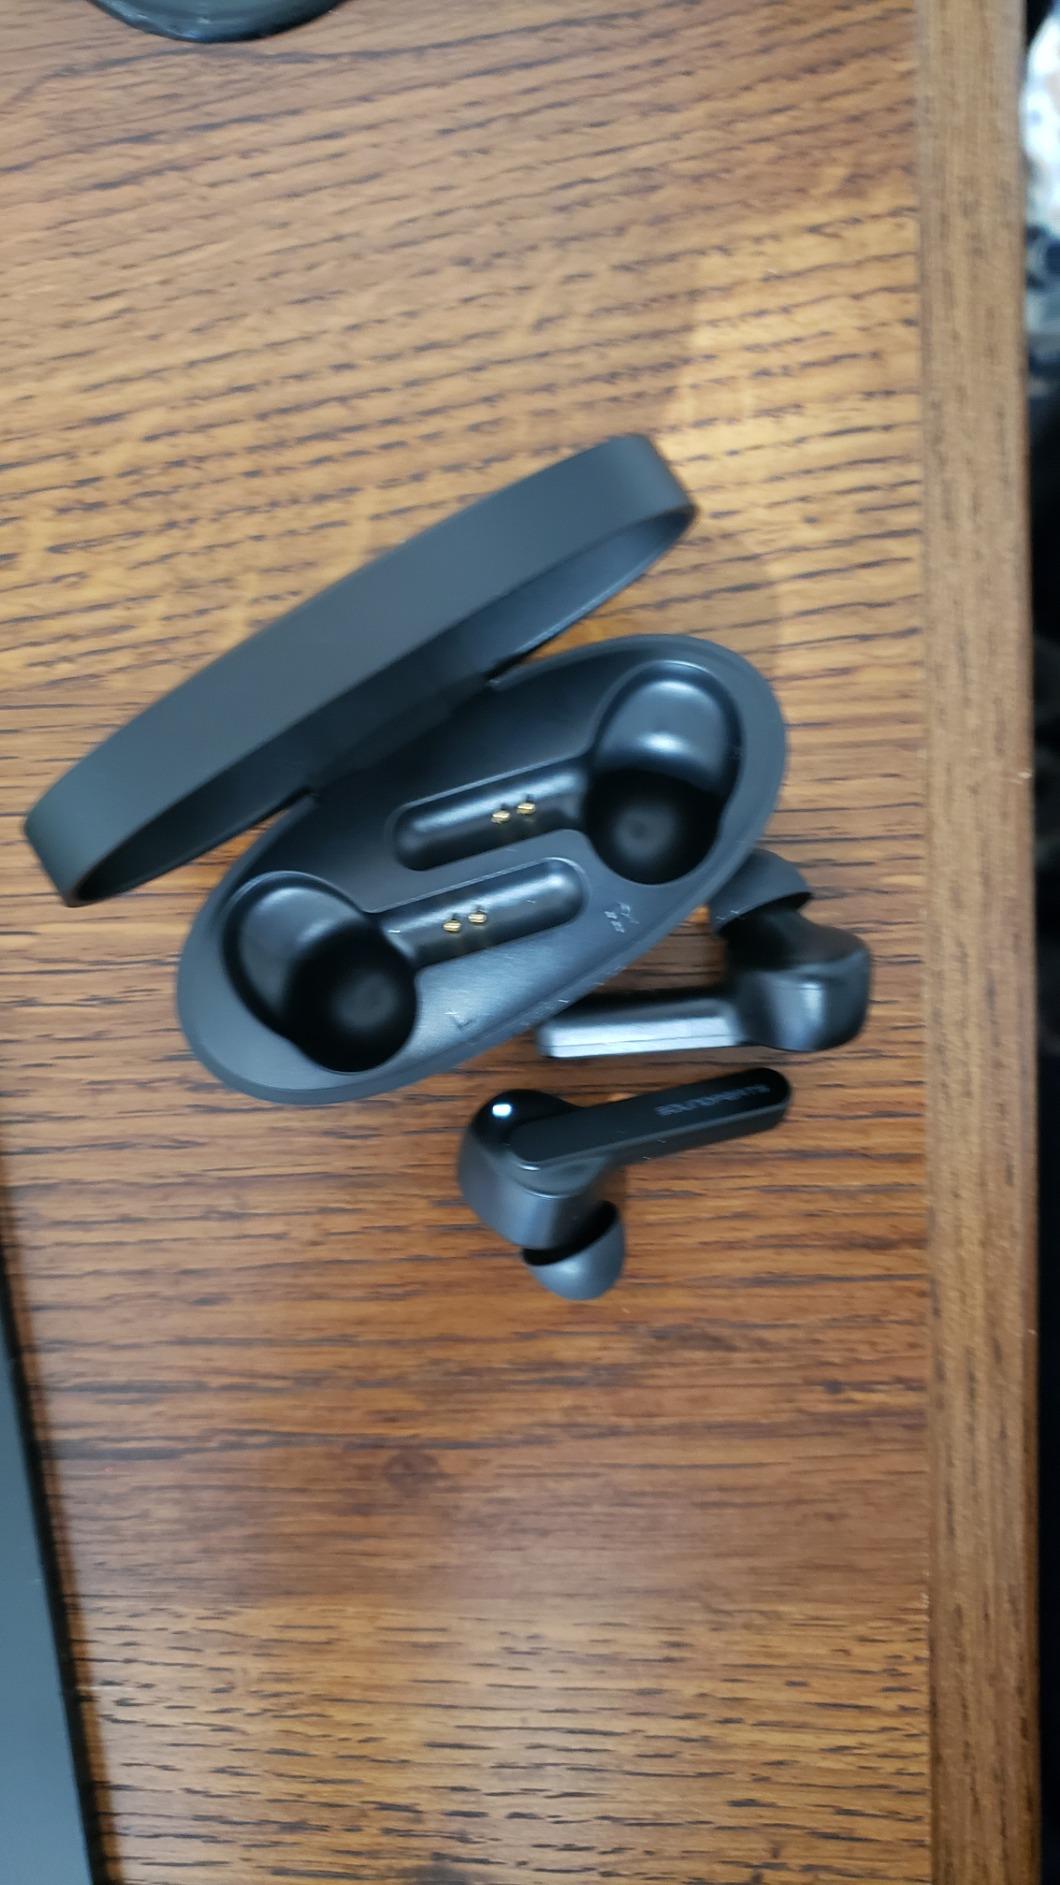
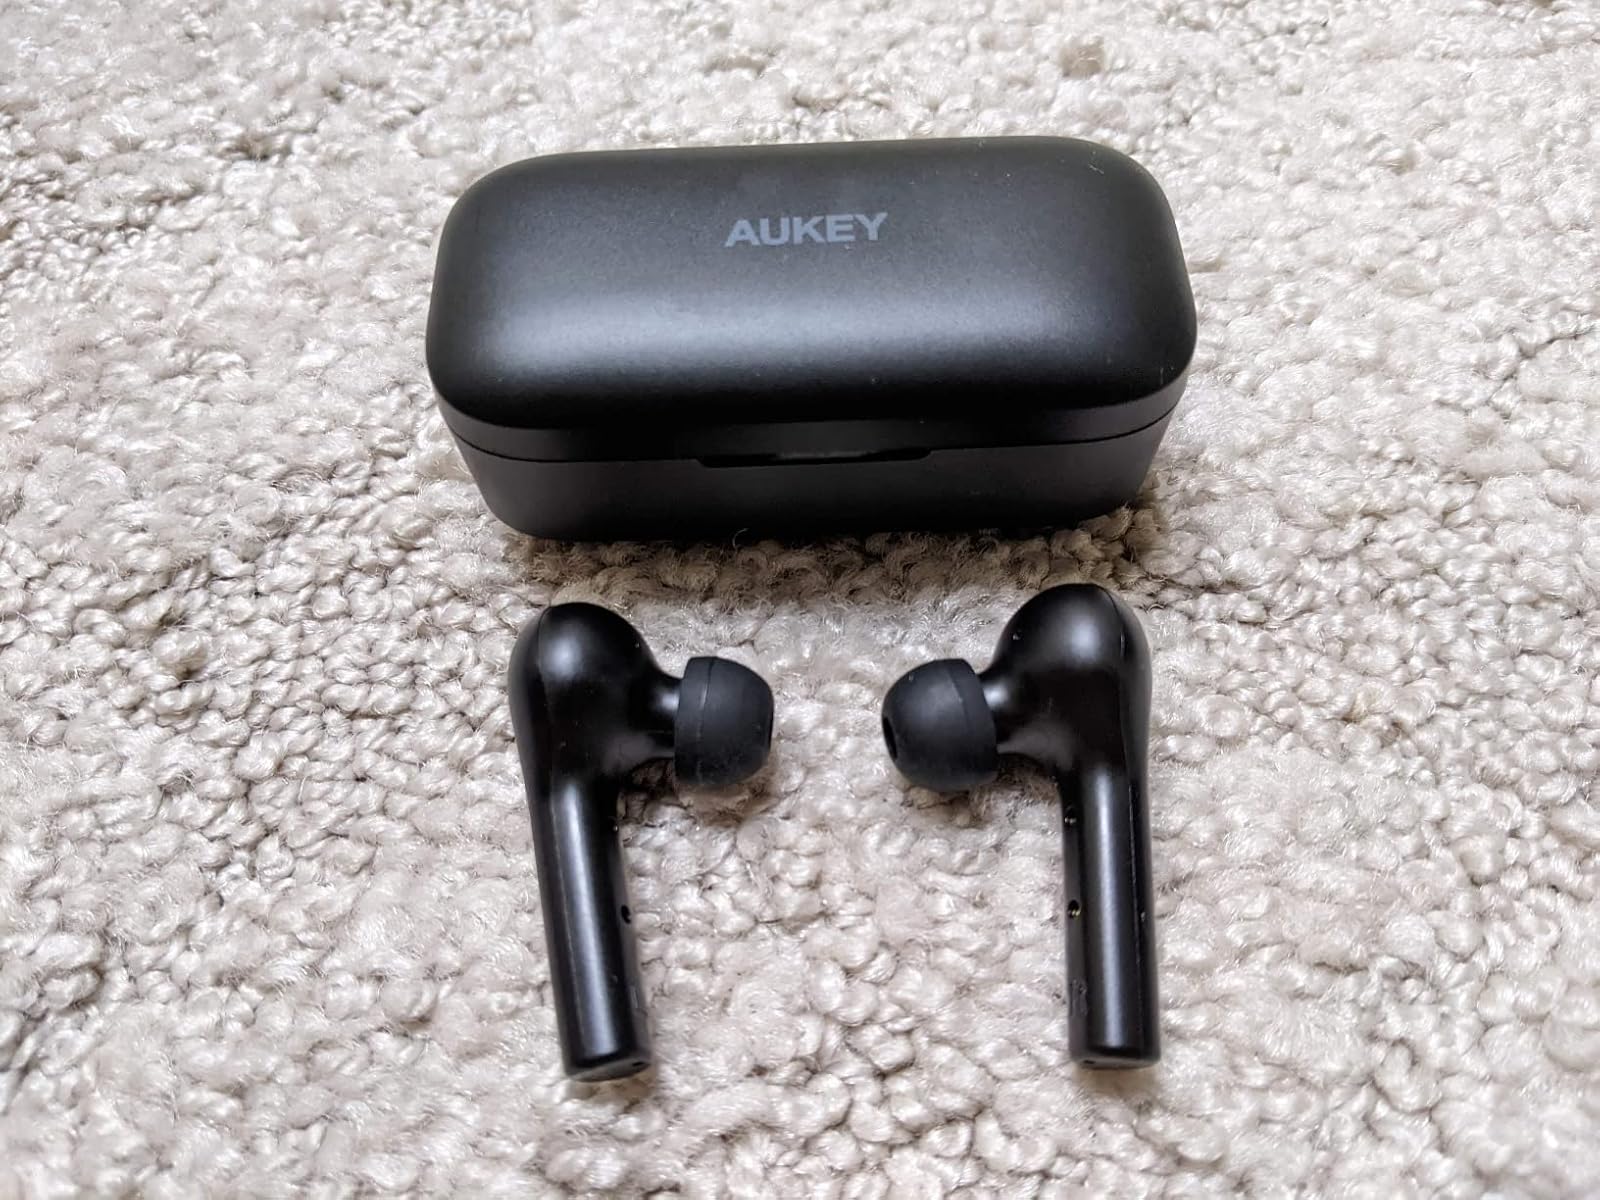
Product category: earbuds
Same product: no